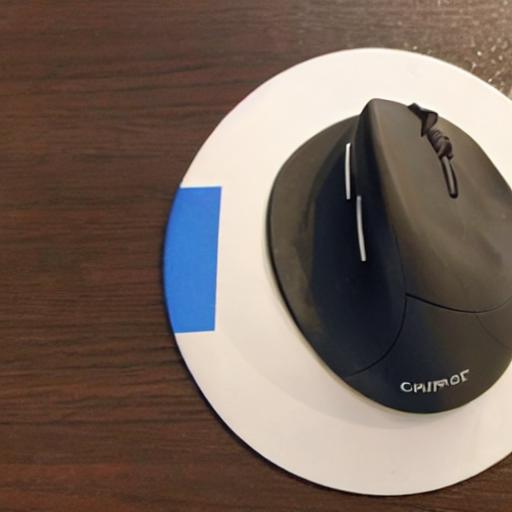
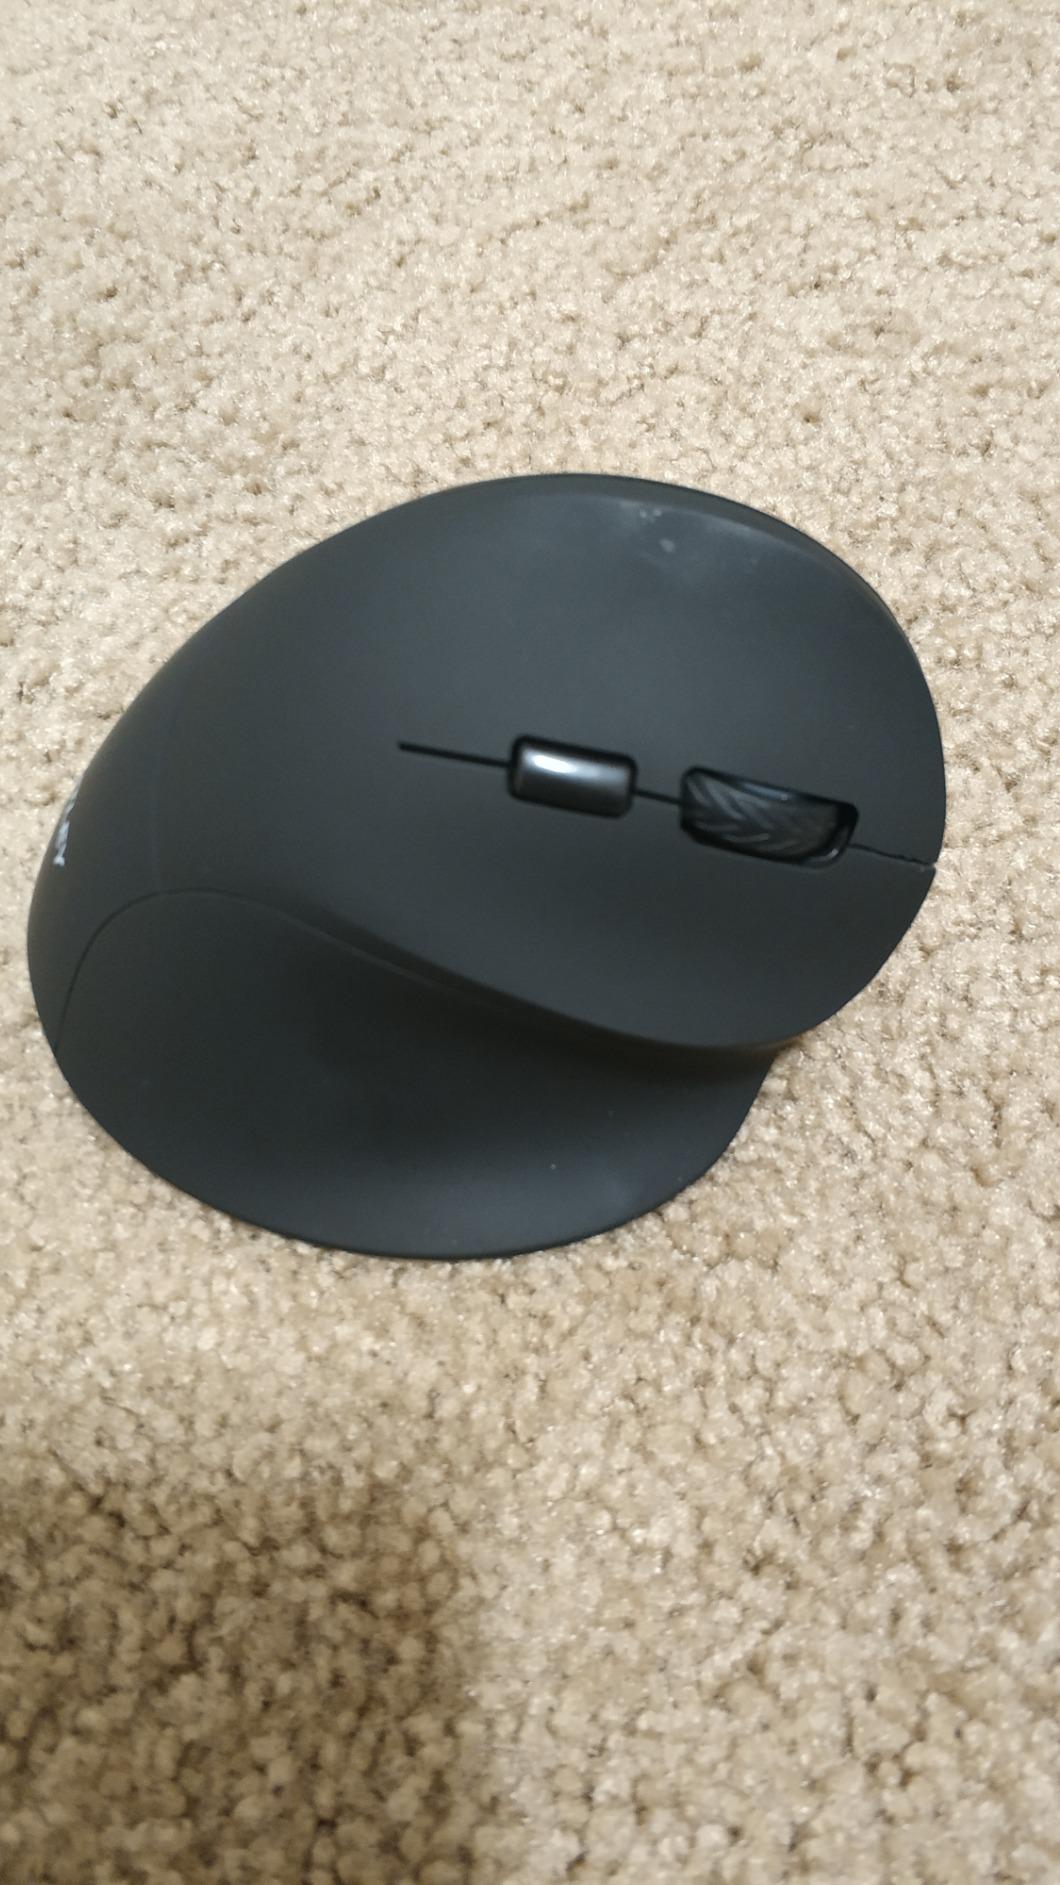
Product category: mouse
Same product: no